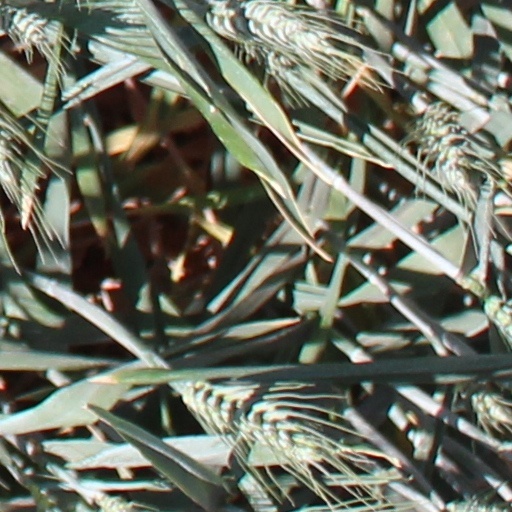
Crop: wheat